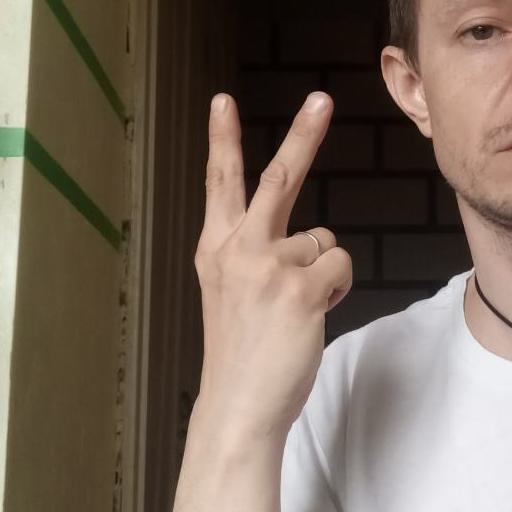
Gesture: peace_inverted